Claude Dauphin (actor)

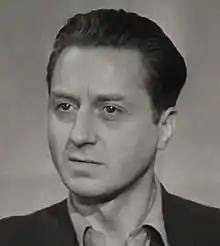
Dauphin in the 1944 film "A Salute to France"

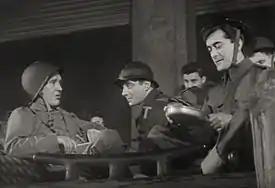
L-R: Burgess Meredith, Claude Dauphin & Philip Bourneuf in "A Salute to France" (1944)

Claude Dauphin (né Legrand; 19 August 1903 – 16 November 1978) was a French actor. He appeared in more than 130 films between 1930 and 1978, including "Barbarella", "The Quiet American", "The Tenant", "Grand Prix", "The Lady Vanishes", and a voice role in "The Tale of the Fox", considered to be one of the earliest stop-motion animated films.